Pope Alexander III

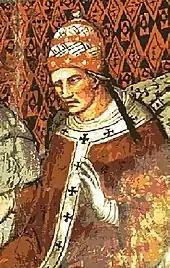
Alexander III depicted in a fresco by Spinello Aretino

Even as a fugitive, Alexander enjoyed the favour and protection of Louis VII of France.